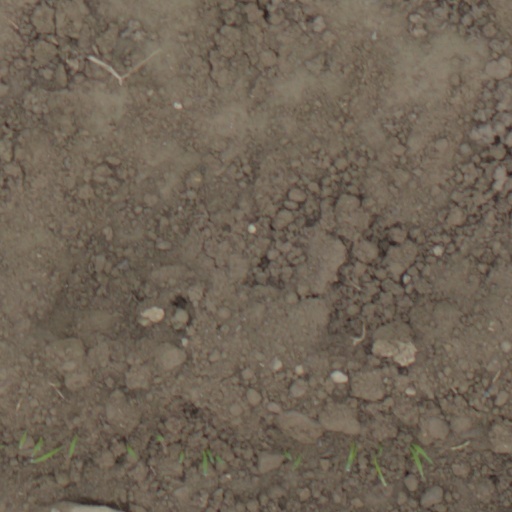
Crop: wheat